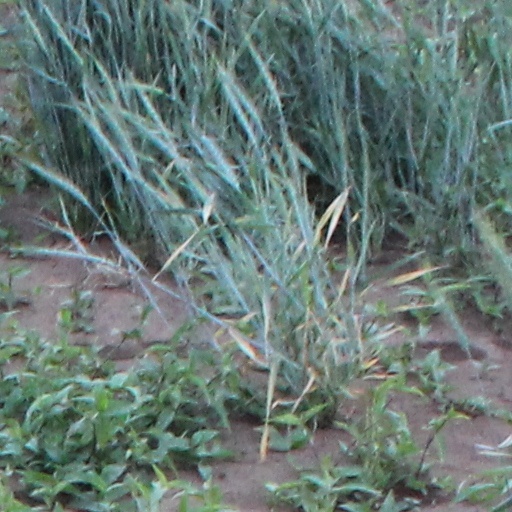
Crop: wheat